John Hager (cartoonist)

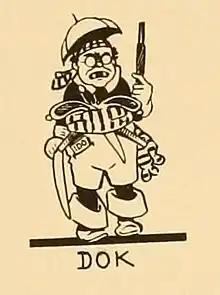
Caricature of Hager, done by one of the members of the Seattle Cartoonists' Club for the club's 1911 book about famous Seattleites.

John Ross "Dok" Hager (June 29, 1858 – June 14, 1932) was an American cartoonist for the Seattle Daily Times, creator of a daily comic accompanying the weather report, and the comic strip "Dok's Dippy Duck". Hager's nickname stems from his time as a dentist in Terre Haute, Indiana before he moved to Seattle, Washington in 1889 and began working for the "Seattle Times". Hager retired in 1925 due to blindness.